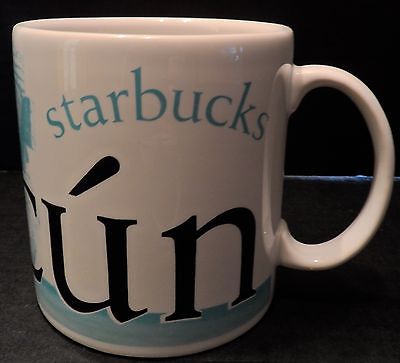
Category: mug